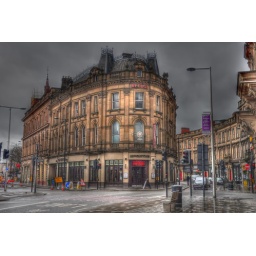
One of the iconic buildings in Derby city centre, houses Revolution and one or two other bars.